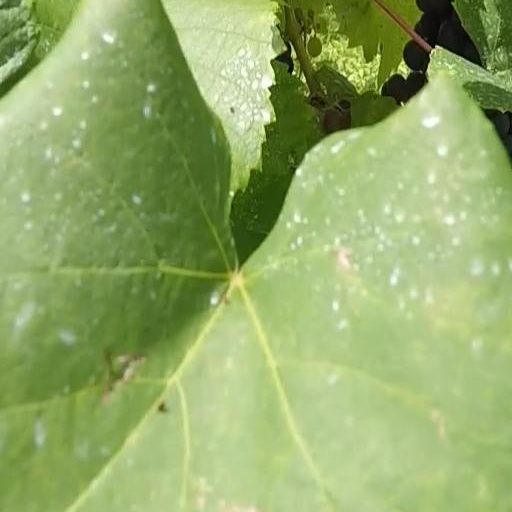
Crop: grape